Pratidwani

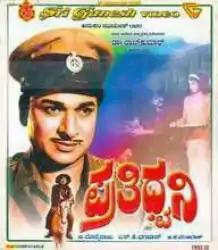

Pratidwani is a 1971 Kannada-language film directed by Dorai–Bhagavan. The film stars Rajkumar, Rajesh and Aarathi, along with Narasimharaju, Balakrishna, Pandaribai in supporting roles, with Dinesh as the leader of the smugglers.